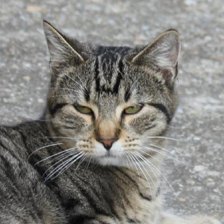
Label: animals